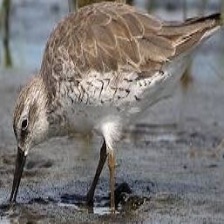
Species: RED KNOT
Scientific name: CALIDRIS CANUTUS
ImageNet parent category: red-backed_sandpiper